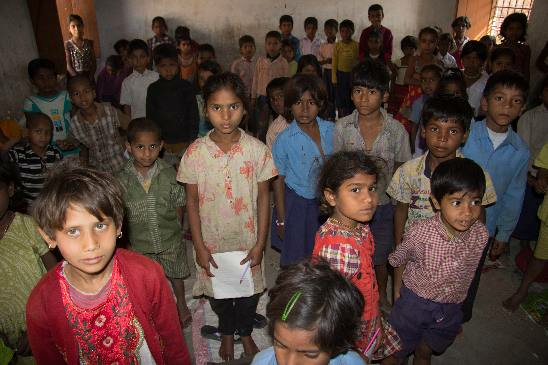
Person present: Yes